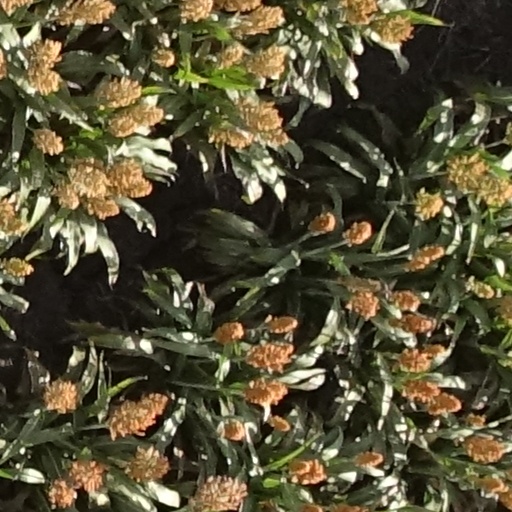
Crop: sorghum